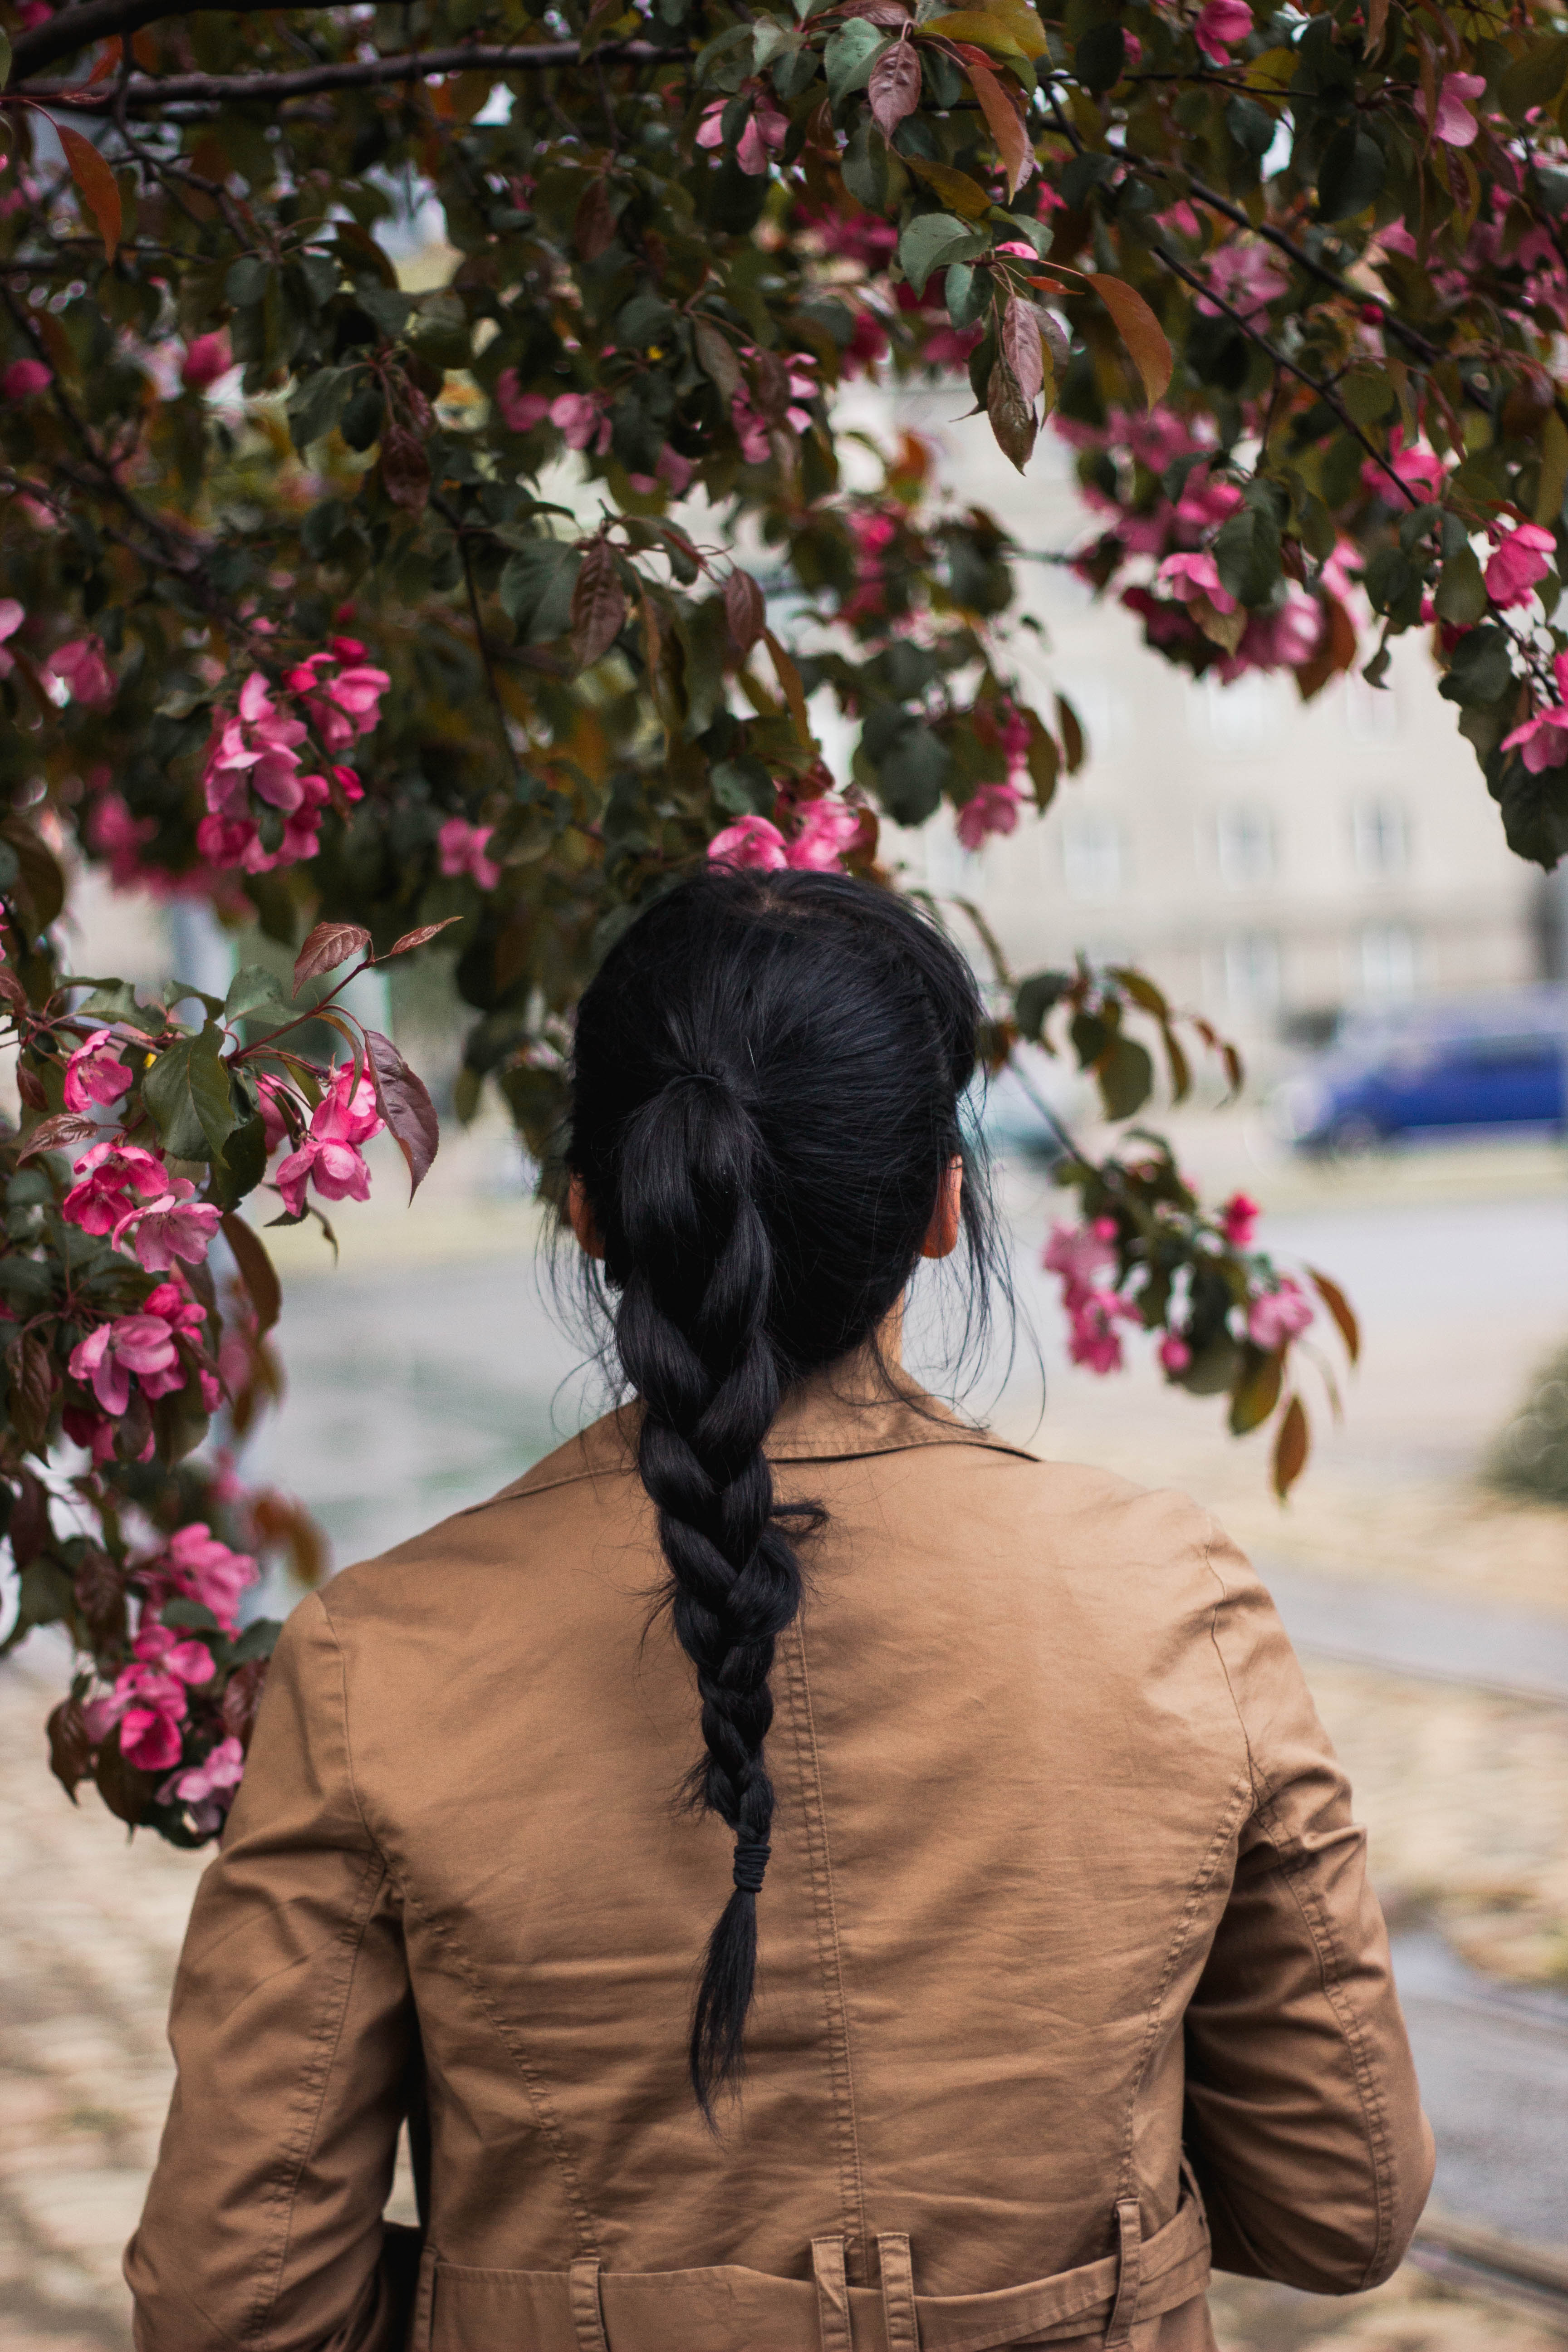
person, blur, plant, girl, woman, street, flower, city, spring, red, color, autumn, fashion, jacket, season, flowers, close up, leaves, focus, dress, tradition, braided hair